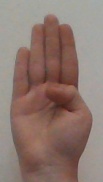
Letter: kaaf